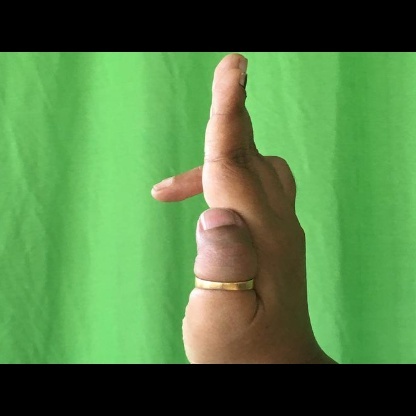
Mudra: Ardhapathaka